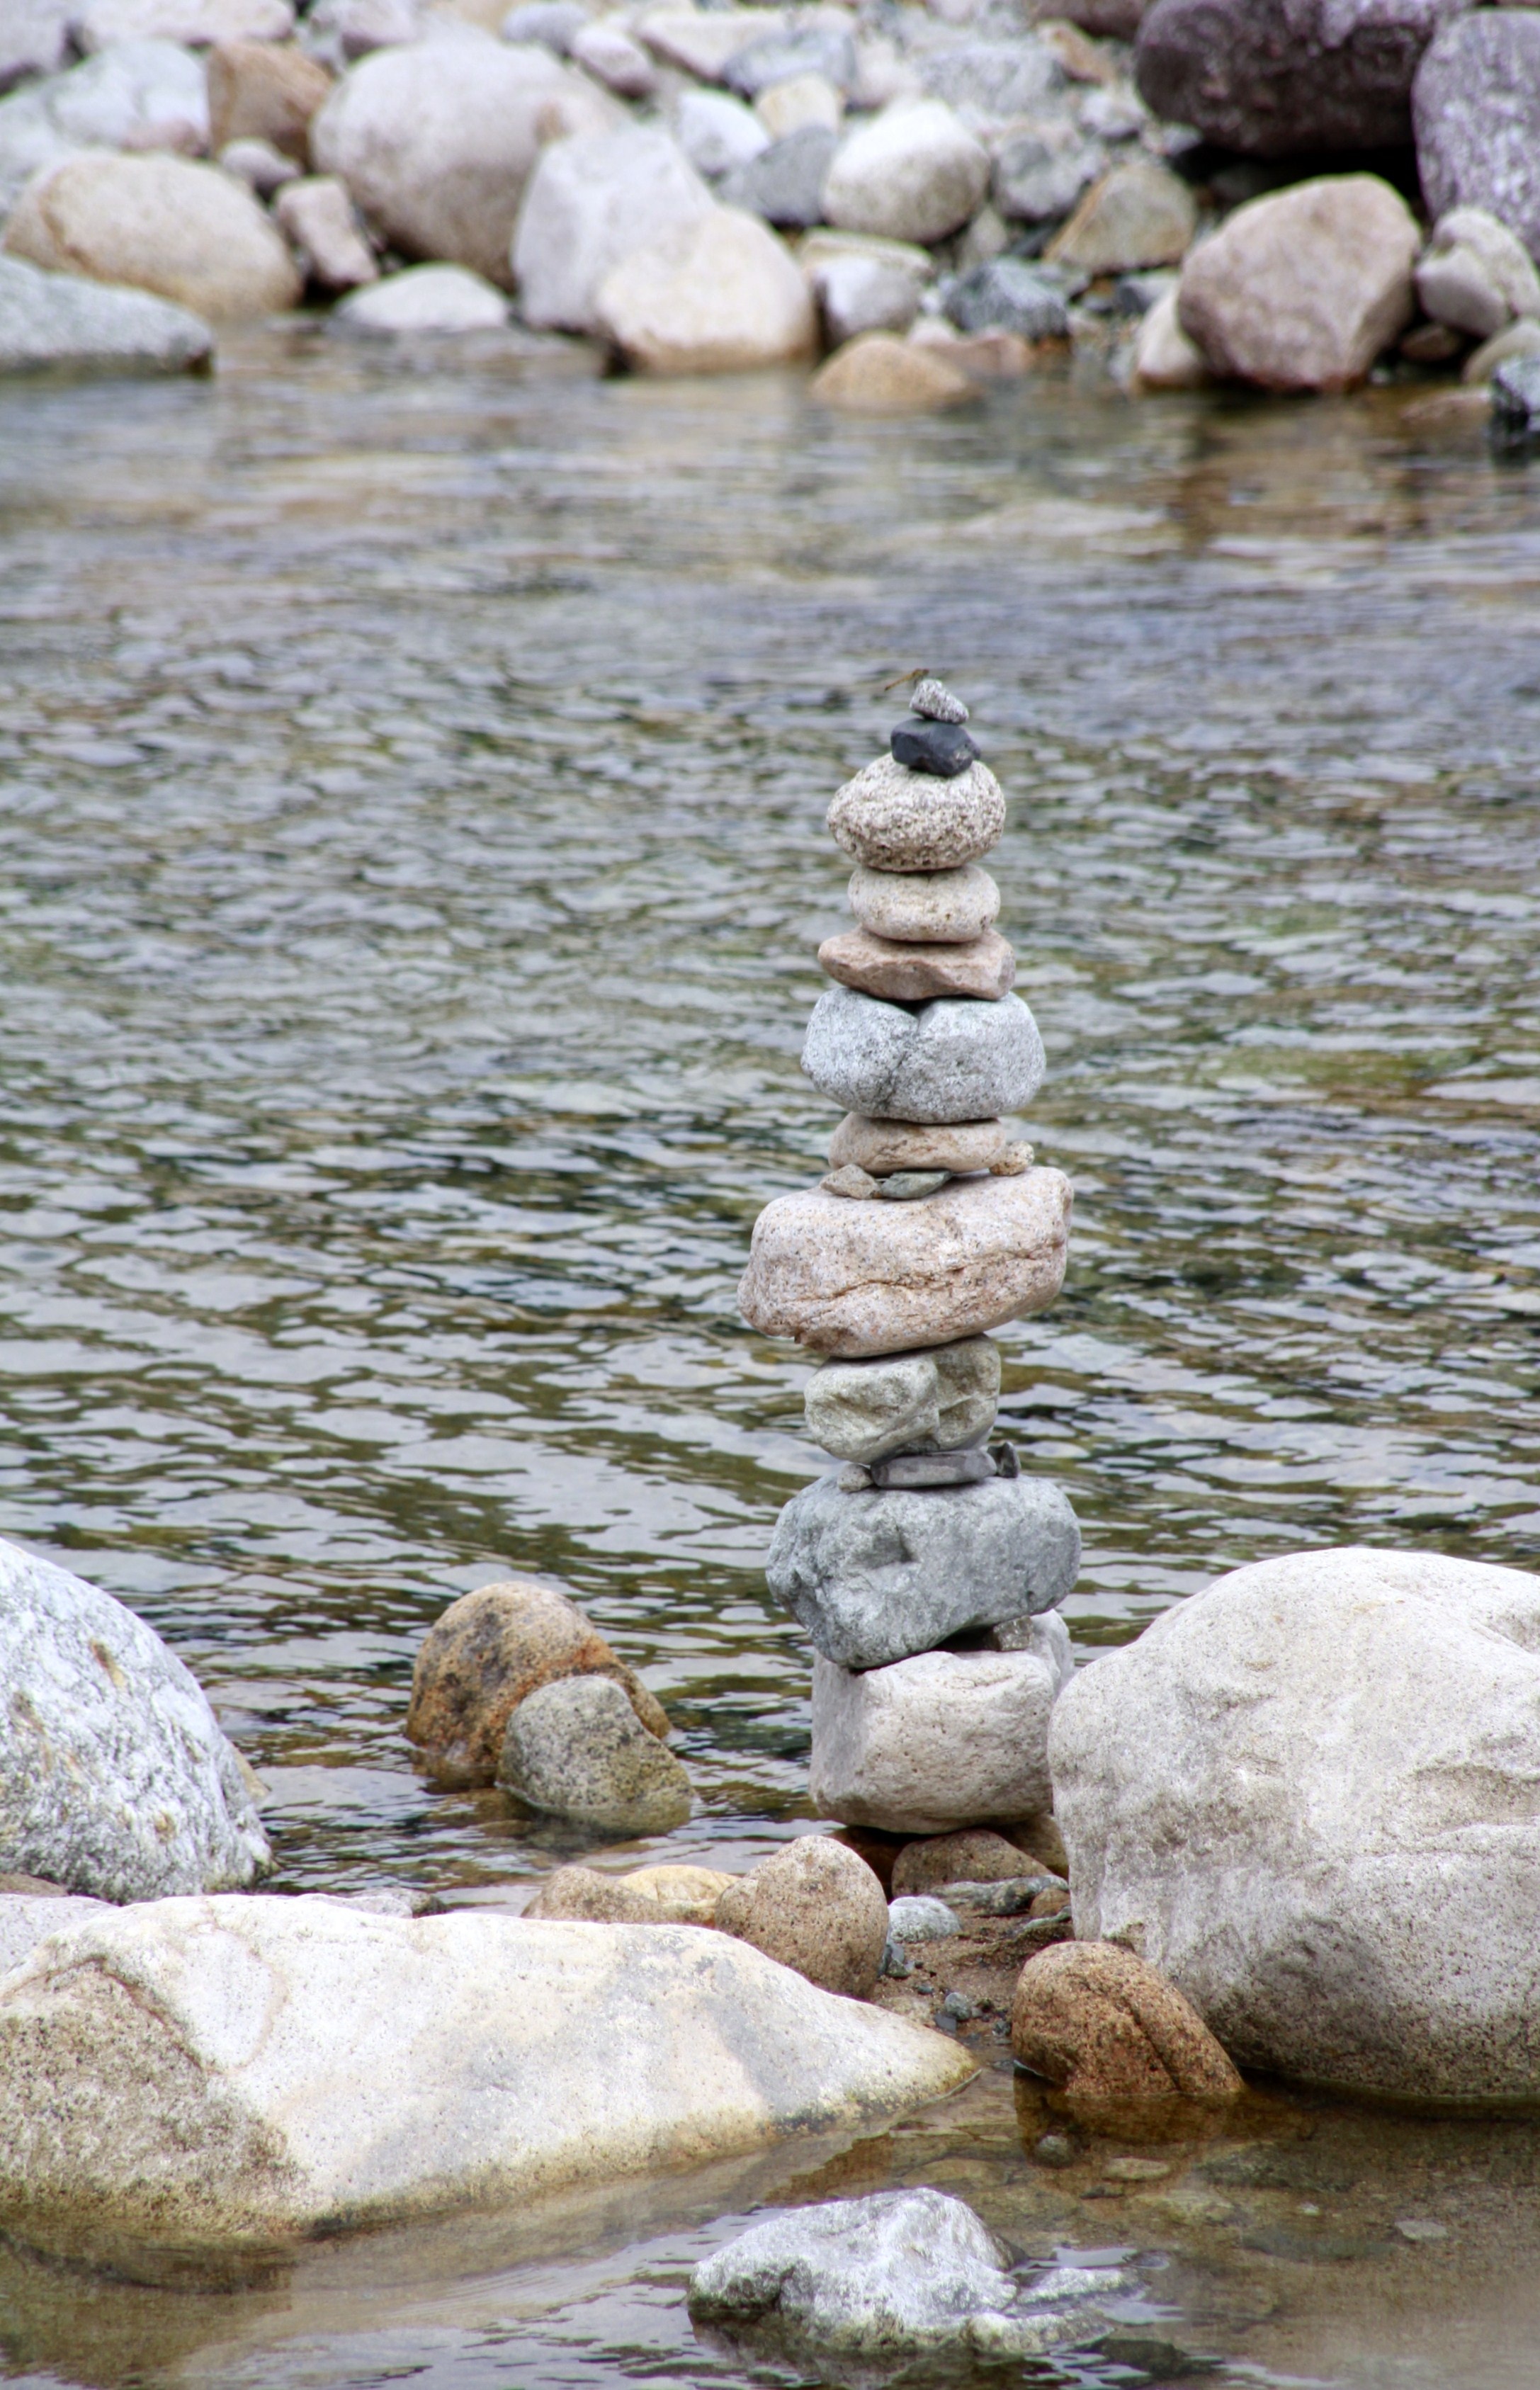
sea, water, nature, rock, wilderness, shore, wish, river, stream, rapid, material, body of water, stone tower, water feature, genesis, baekdamsa